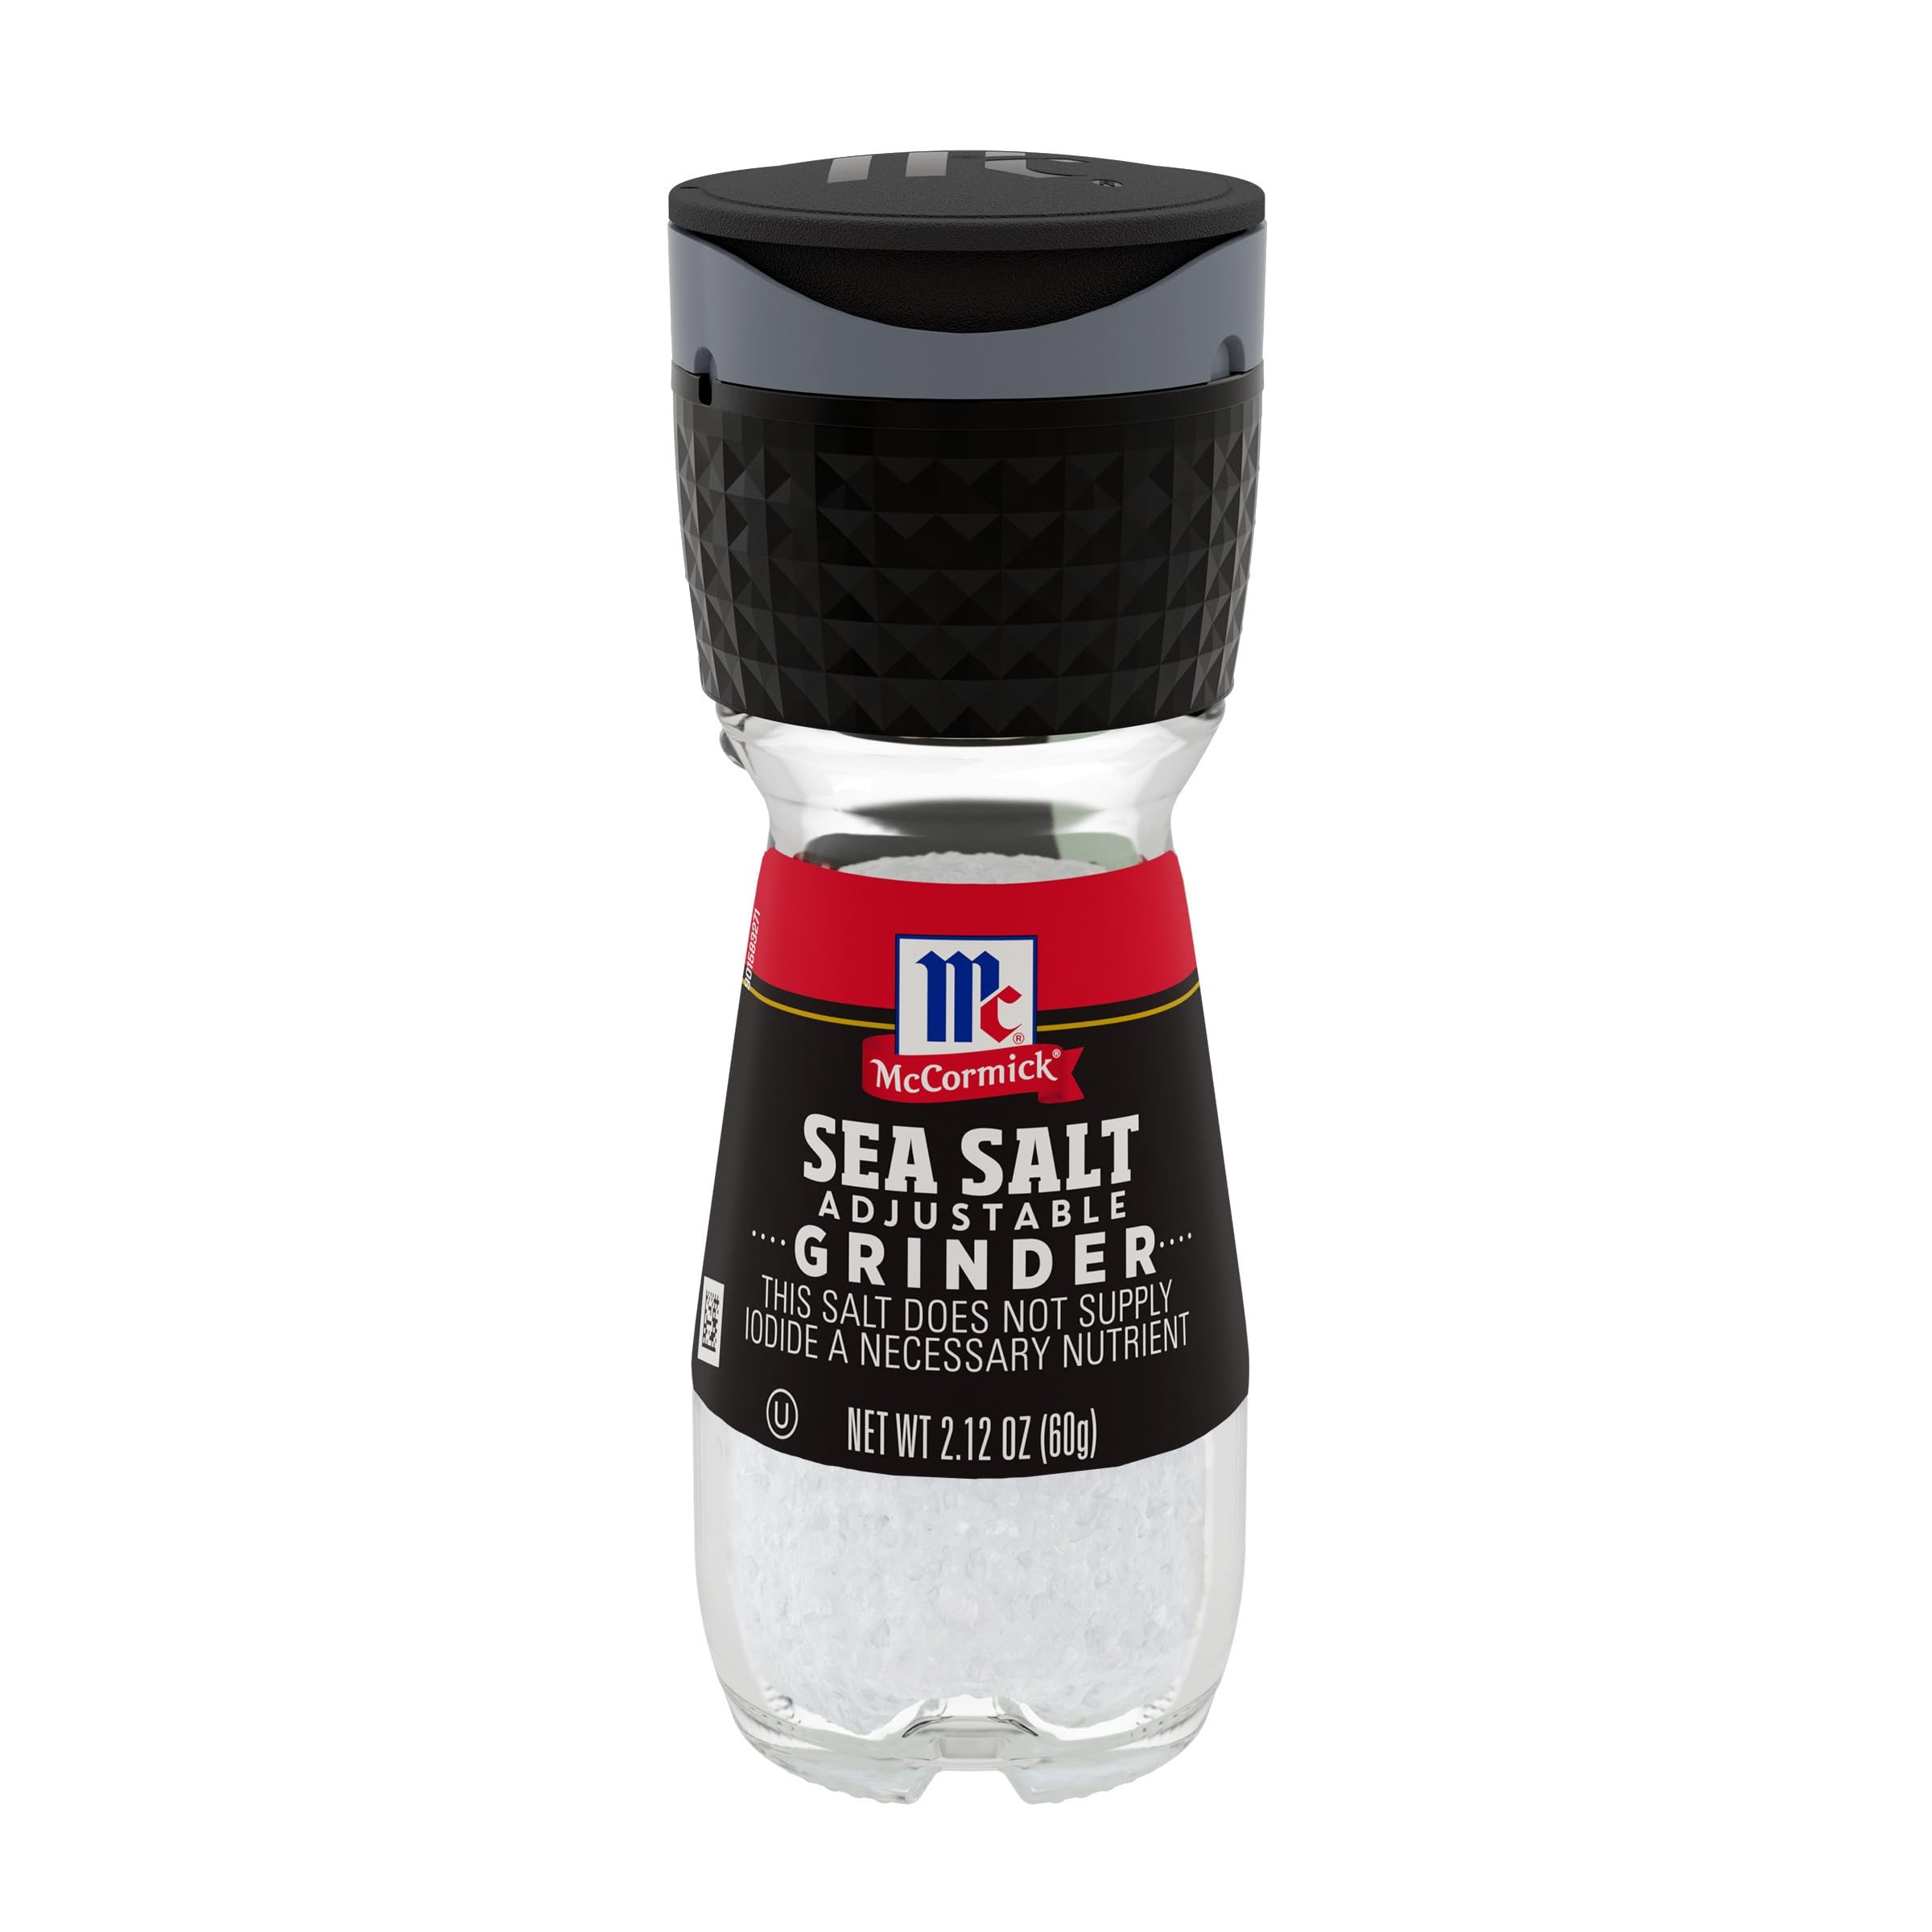
Item Name: McCormick Sea Salt Grinder, 2.12 oz
Bullet Point 1: Sea salt naturally harvested from the Mediterranean
Bullet Point 2: Adjustable grinder conveniently offers coarse, medium or fine grind; not refillable
Bullet Point 3: To use: remove cap, adjust grinder to desired grind, turn upside down and twist
Bullet Point 4: McCormick Seasoning Grinder glass bottles are recyclable; remove grinder head first
Bullet Point 5: Use coarse grind for bold texture in meat rubs or on top of caramels
Value: 2.11
Unit: Ounce

Price: 2.5